Bill Johnson (musical theatre actor)

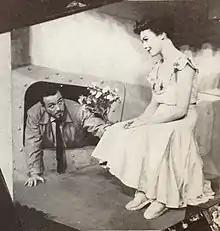
William Johnson and Judy Tyler in the Broadway production of "Pipe Dream" (1955)

William Johnson (March 22, 1915 – March 6, 1957) was an American actor and singer of the stage and screen.